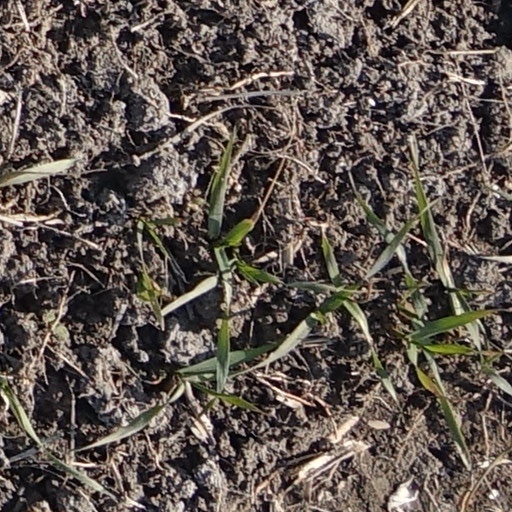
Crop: wheat